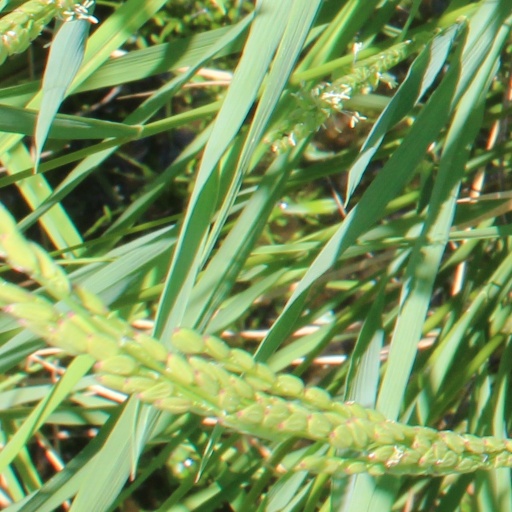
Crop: rice